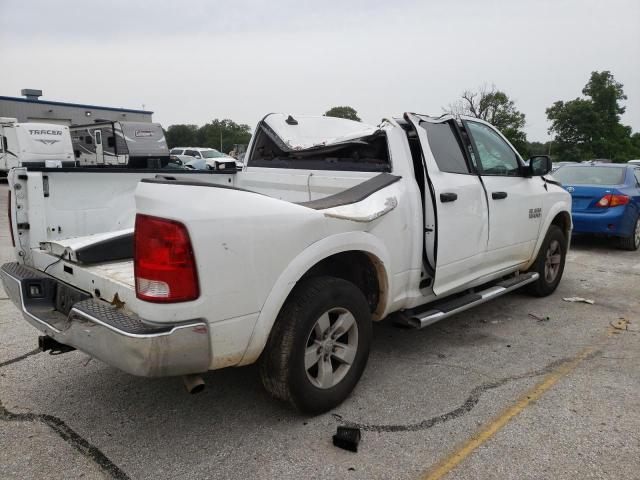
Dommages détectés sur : aile arrière droite, aile arrière gauche, pare-brise arrière, malle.
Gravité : majeur